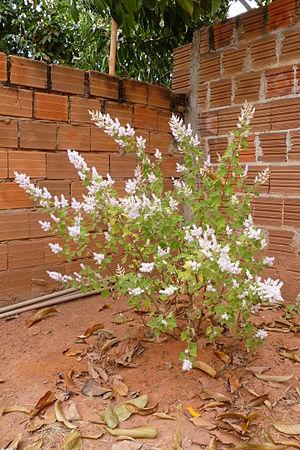
Tetradenia riparia est une espèce arbustive du genre Tetradenia. Il est parfois appelé Iboza en Zulu dans sa région d'origine, faux patchouli en français, "Ginger bush", ou "Misty Plume Bush" en anglais, et "mirra" ou "pau-de-incenso" au Brésil, en raison de l'odeur de son feuillage rappelant le patchouli.